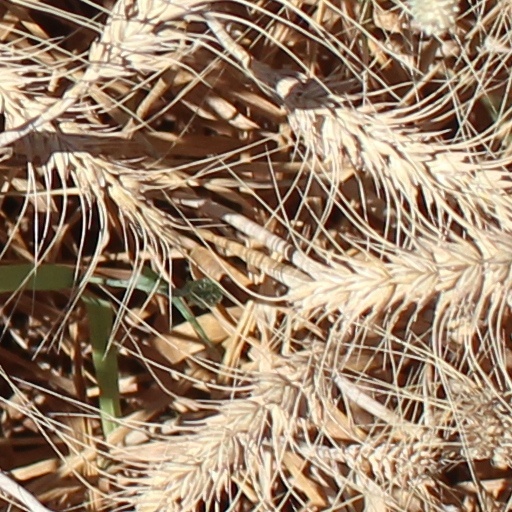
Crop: wheat